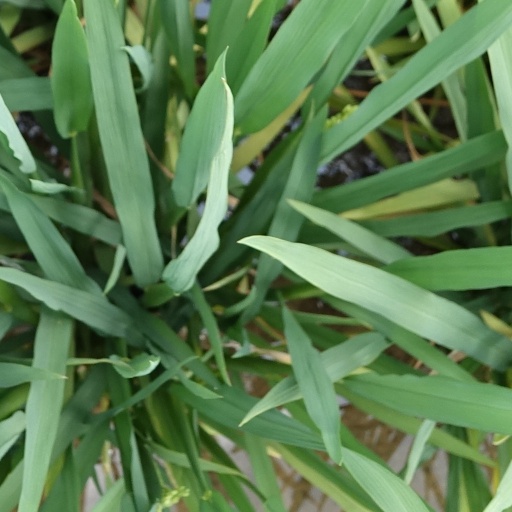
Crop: rice